Blagoy Georgiev

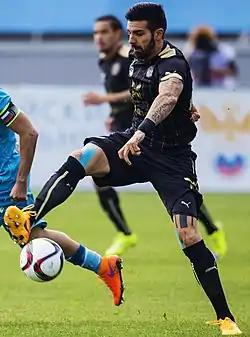
Georgiev playing for Rubin Kazan in 2015

On 6 January 2009, Georgiev signed a four-year contract with Russian side Terek Grozny for 1.5 million Euros. He made his Russian Premier League debut on the opening day of the 2009 season, on 15 March, in a 1–0 home win over Spartak Nalchik. Georgiev's first goal came on 19 July, when he scored in a 3–2 home win against Zenit Saint Petersburg, for which he was awarded with a Land Rover by the head of Chechnya Ramzan Kadyrov.